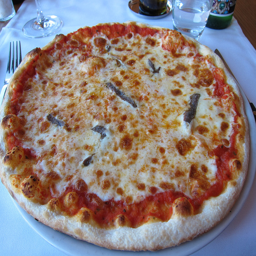
Whole fresh baked cheese topped pizza on serving board.
A large cheese pizza on a table with a fork.
A pizza is on a table beside a fork and a water glass.
A large white table with pizza and beverages.
A pizza sits on a plate surrounded by formal place settings.